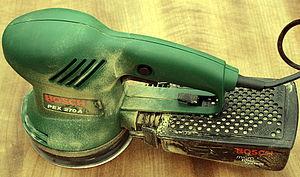
Ponceuse excentrique Italiano: Levigatrice rotoorbitale